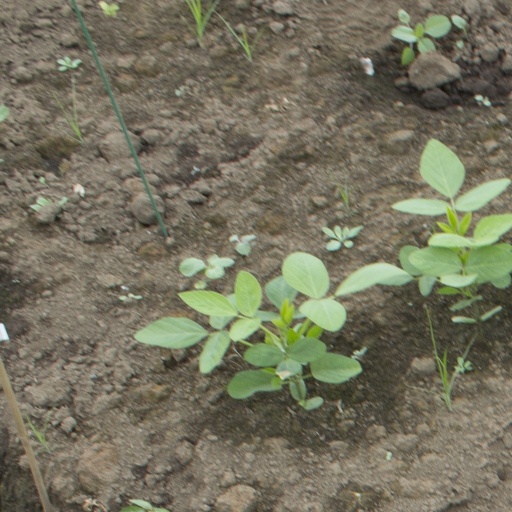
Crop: soybean